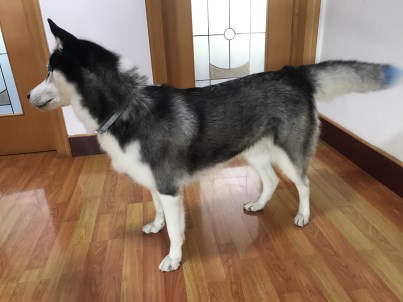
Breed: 1160-n000003-Siberian_husky